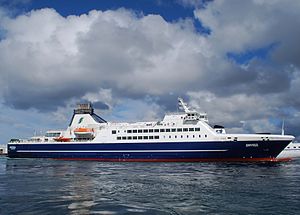
Strandfaraskip Landsins
Smyril - Suðuroy-Tórshavn.
M/F Smyril blev sat i daglig drift mellem Suðuroy og Tórshavn den 1 november 2005.
Strandfaraskip Landsins er det offentlige transportselskab på Færøerne med hovedkvarter i Tvøroyri på Suðuroy, hvor færgen Smyril sejler fra færgehavnen Krambatangi til Tórshavn.